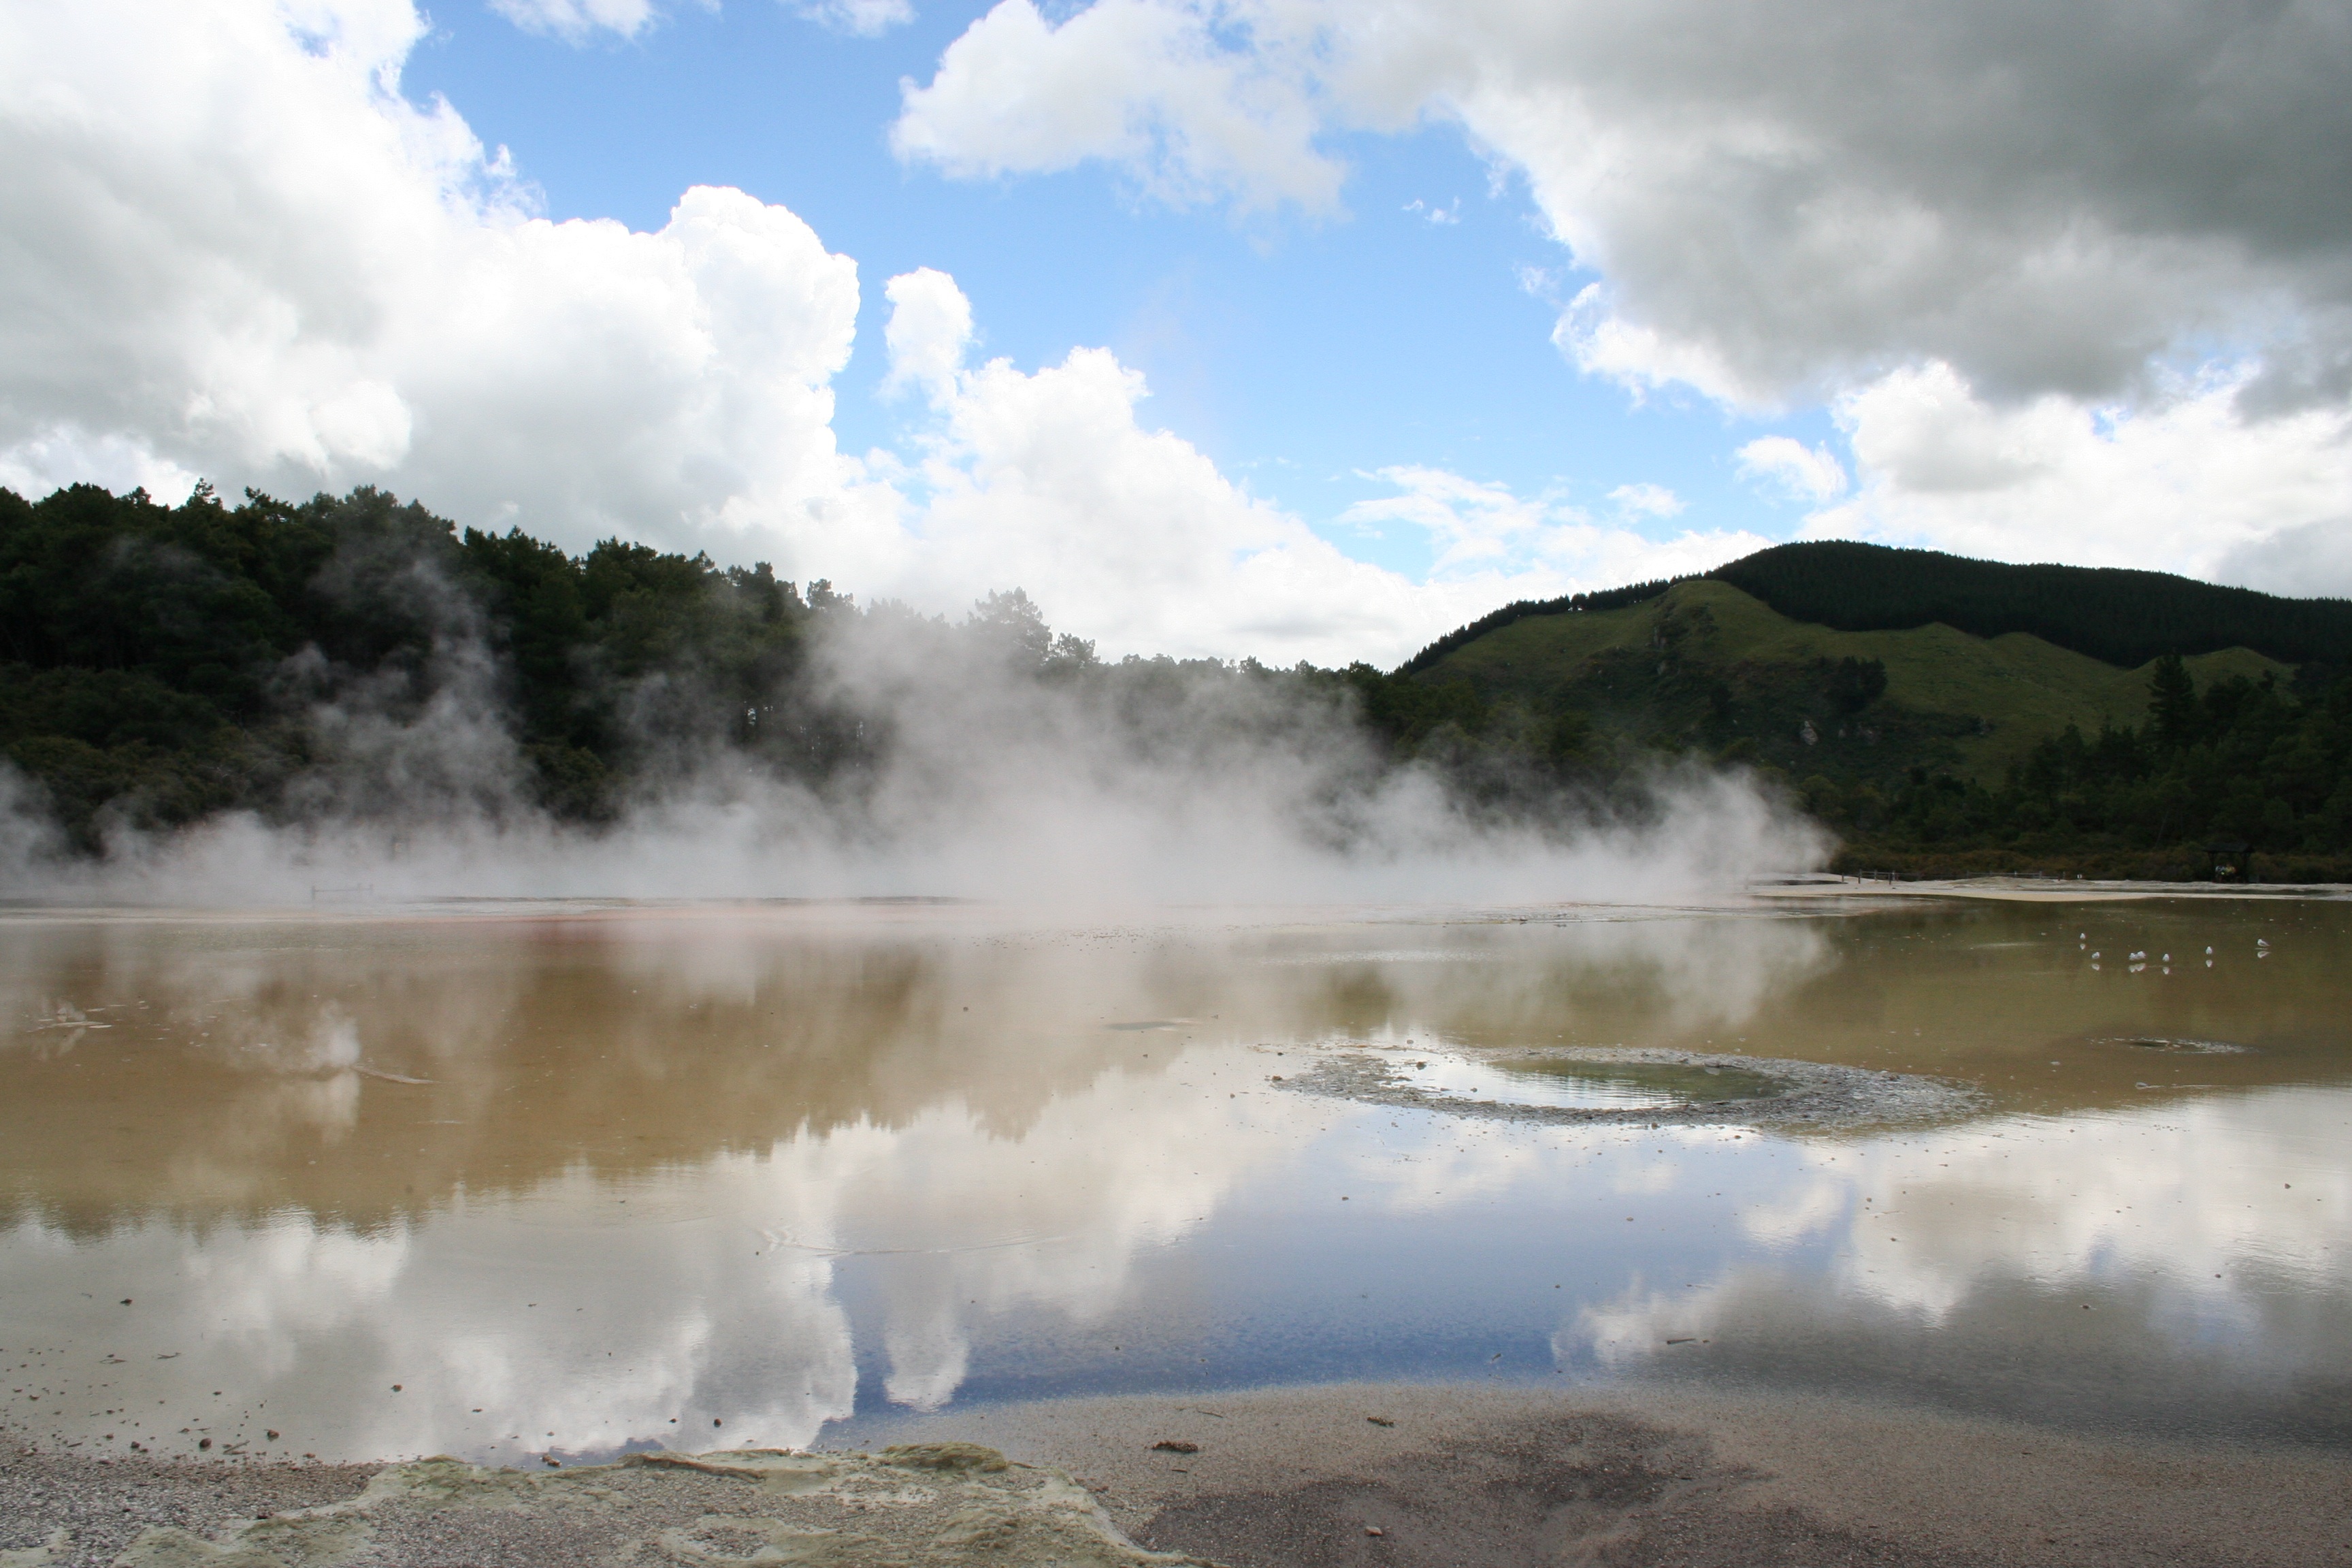
landscape, water, nature, forest, wilderness, mountain, cloud, mist, vapor, steam, morning, lake, river, smoke, pool, spring, scenic, mud, volcano, crater, tourism, body of water, energy, geology, geothermal, hot, new zealand, gas, geyser, zealand, loch, volcanic, thermal, mineral, sulphur, sulfur, temperature, eruption, fumes, landform, rotorua, boil, geographical feature, atmospheric phenomenon, pohutu, whakarewarewa, fumarole, mudpot